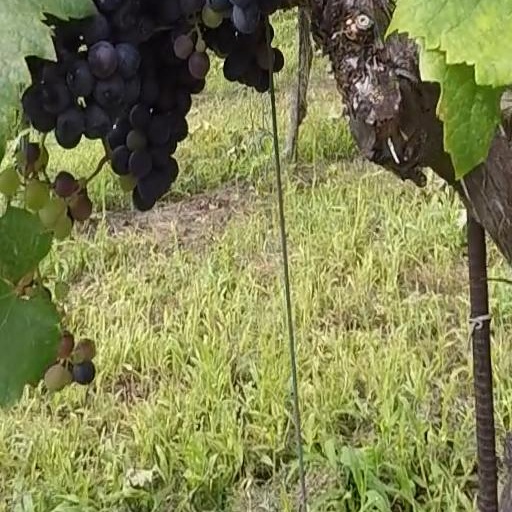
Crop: grape